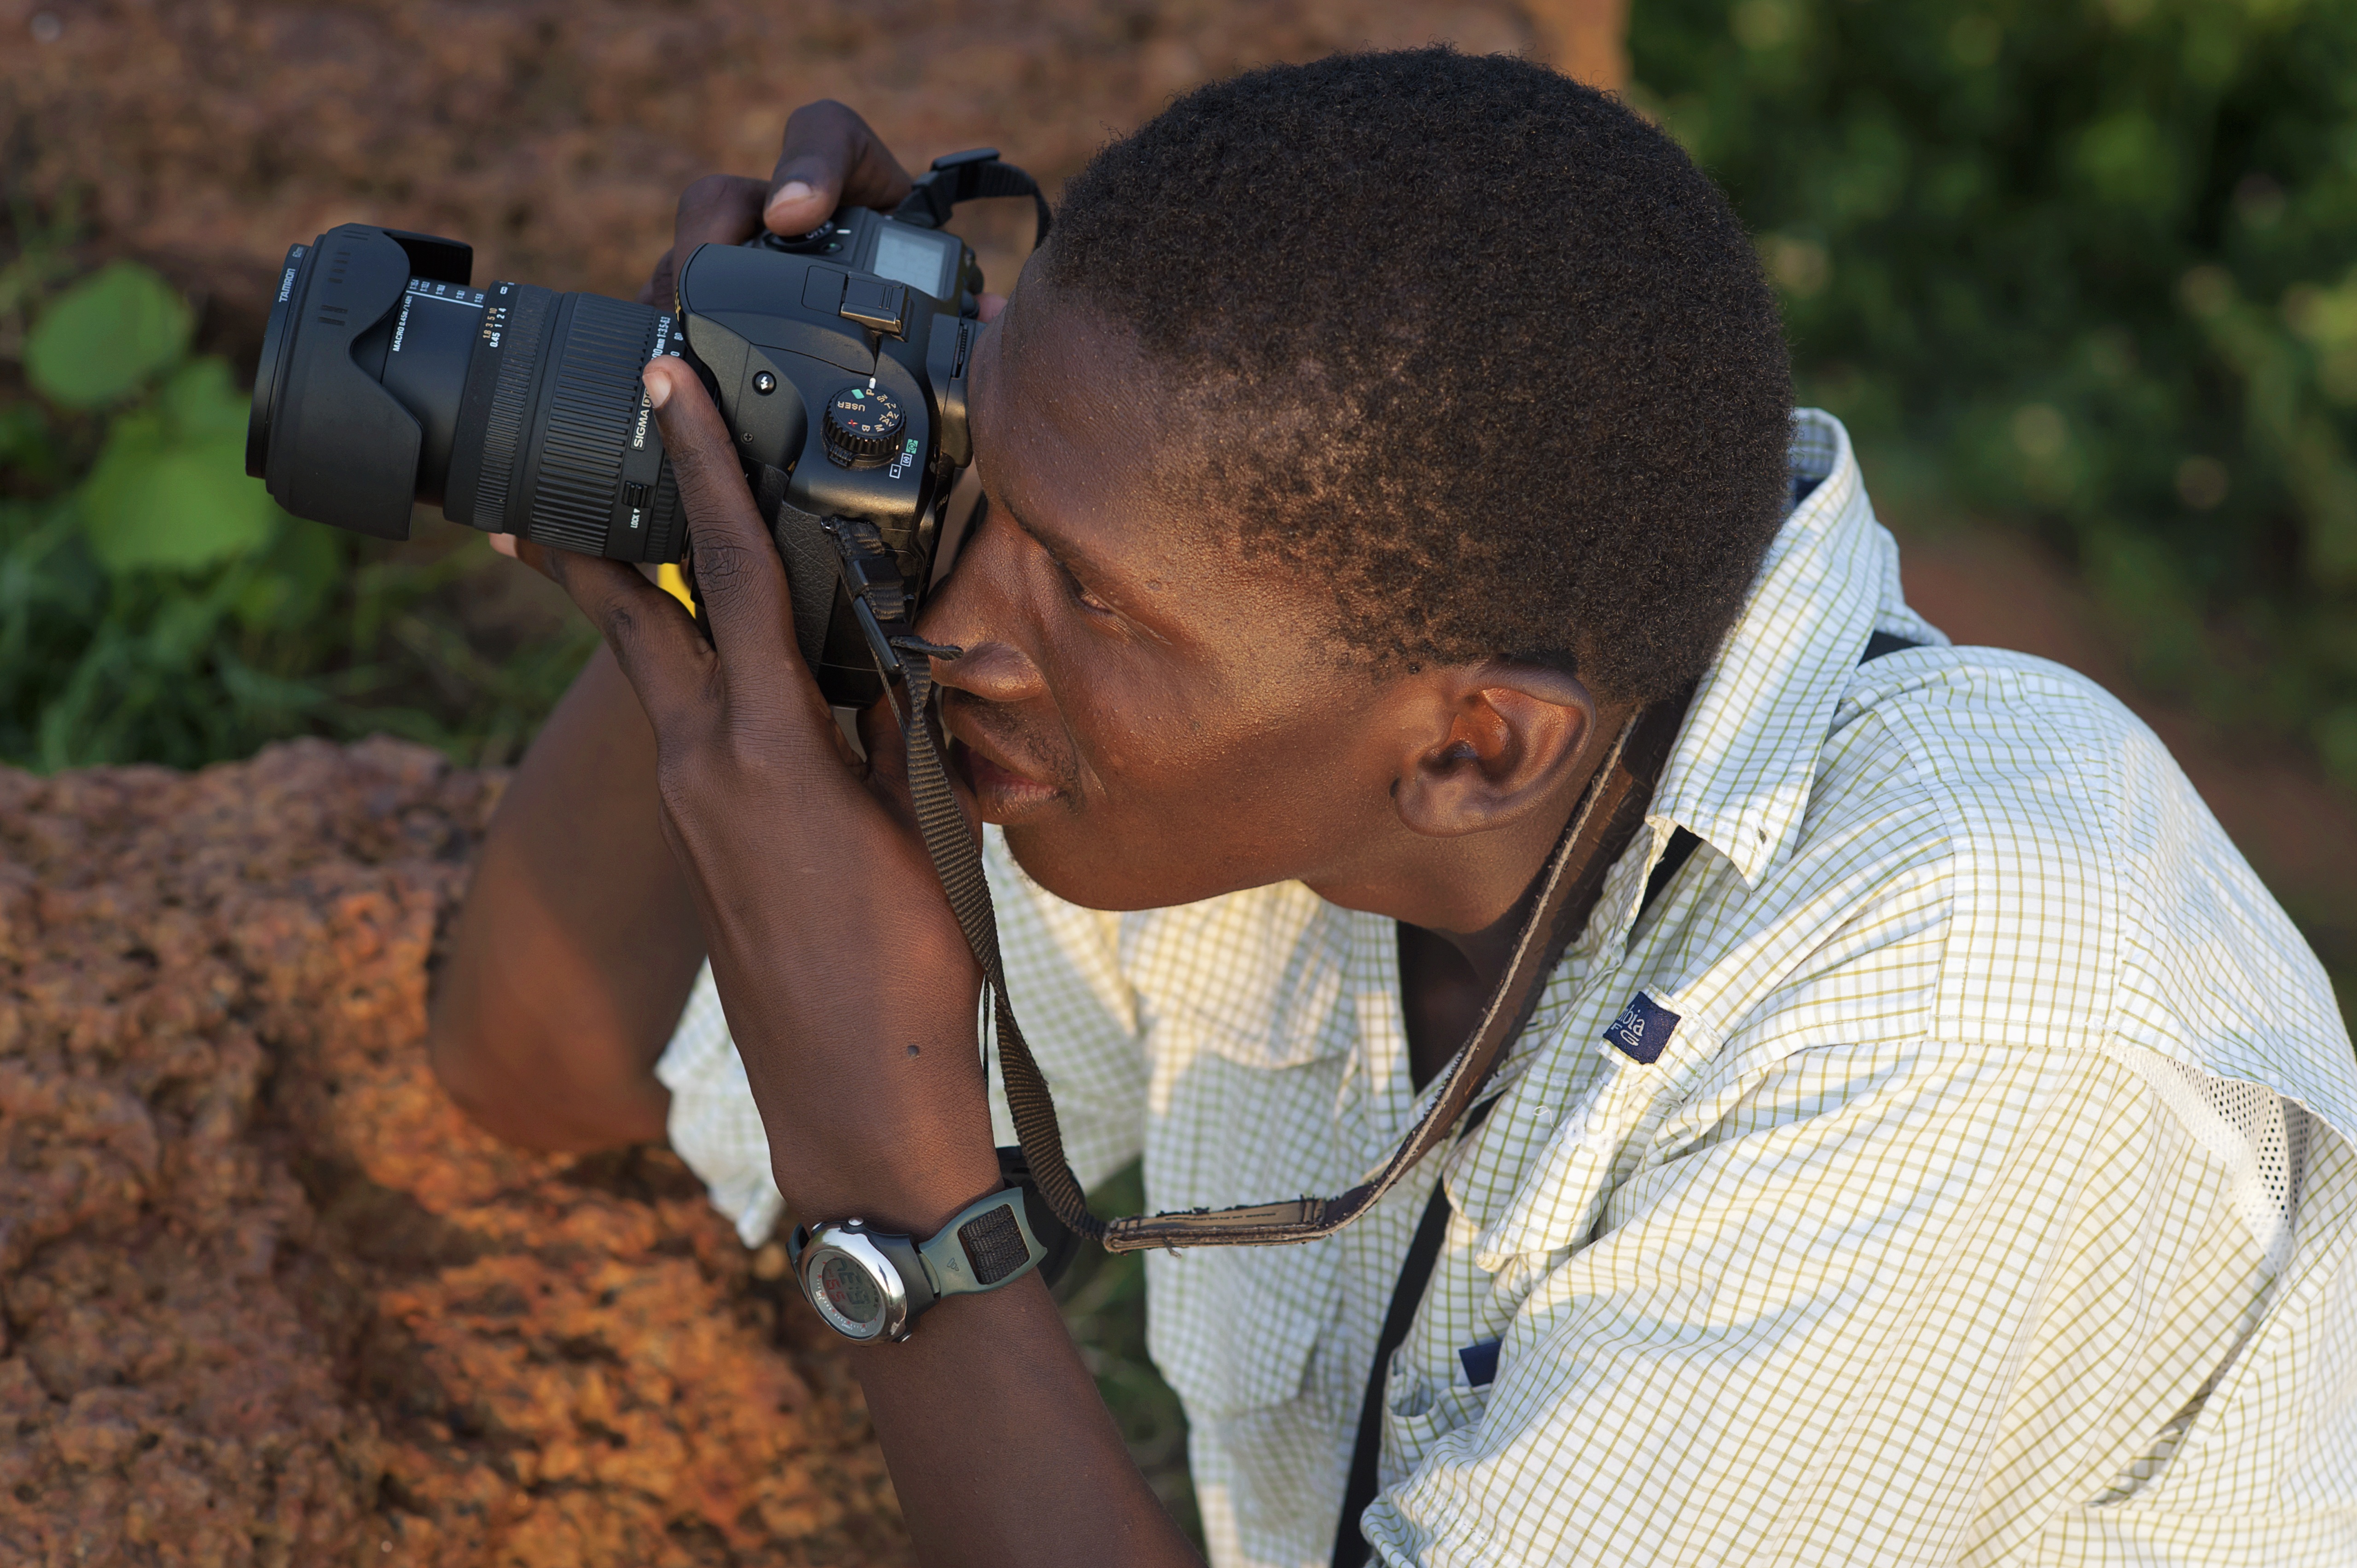
man, person, people, photography, photographer, adventure, photo, male, africa, child, black, shoot, african, taking pictures